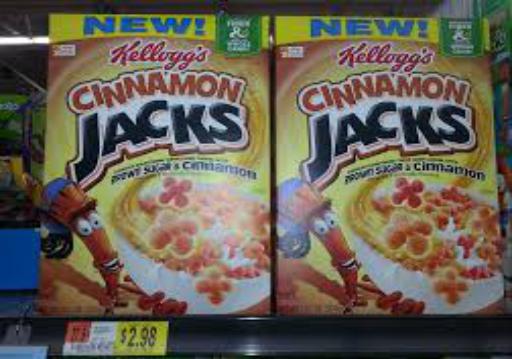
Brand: Cinnamon Jacks
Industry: Food